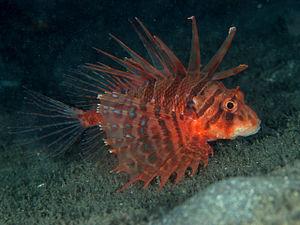
Ebosia est un genre de poissons marins de la famille des scorpaénidés.
Les Scorpaenidés forment une famille de poissons comprenant les Poissons scorpions ou Rascasses. Ce sont des poissons aux rayons venimeux.